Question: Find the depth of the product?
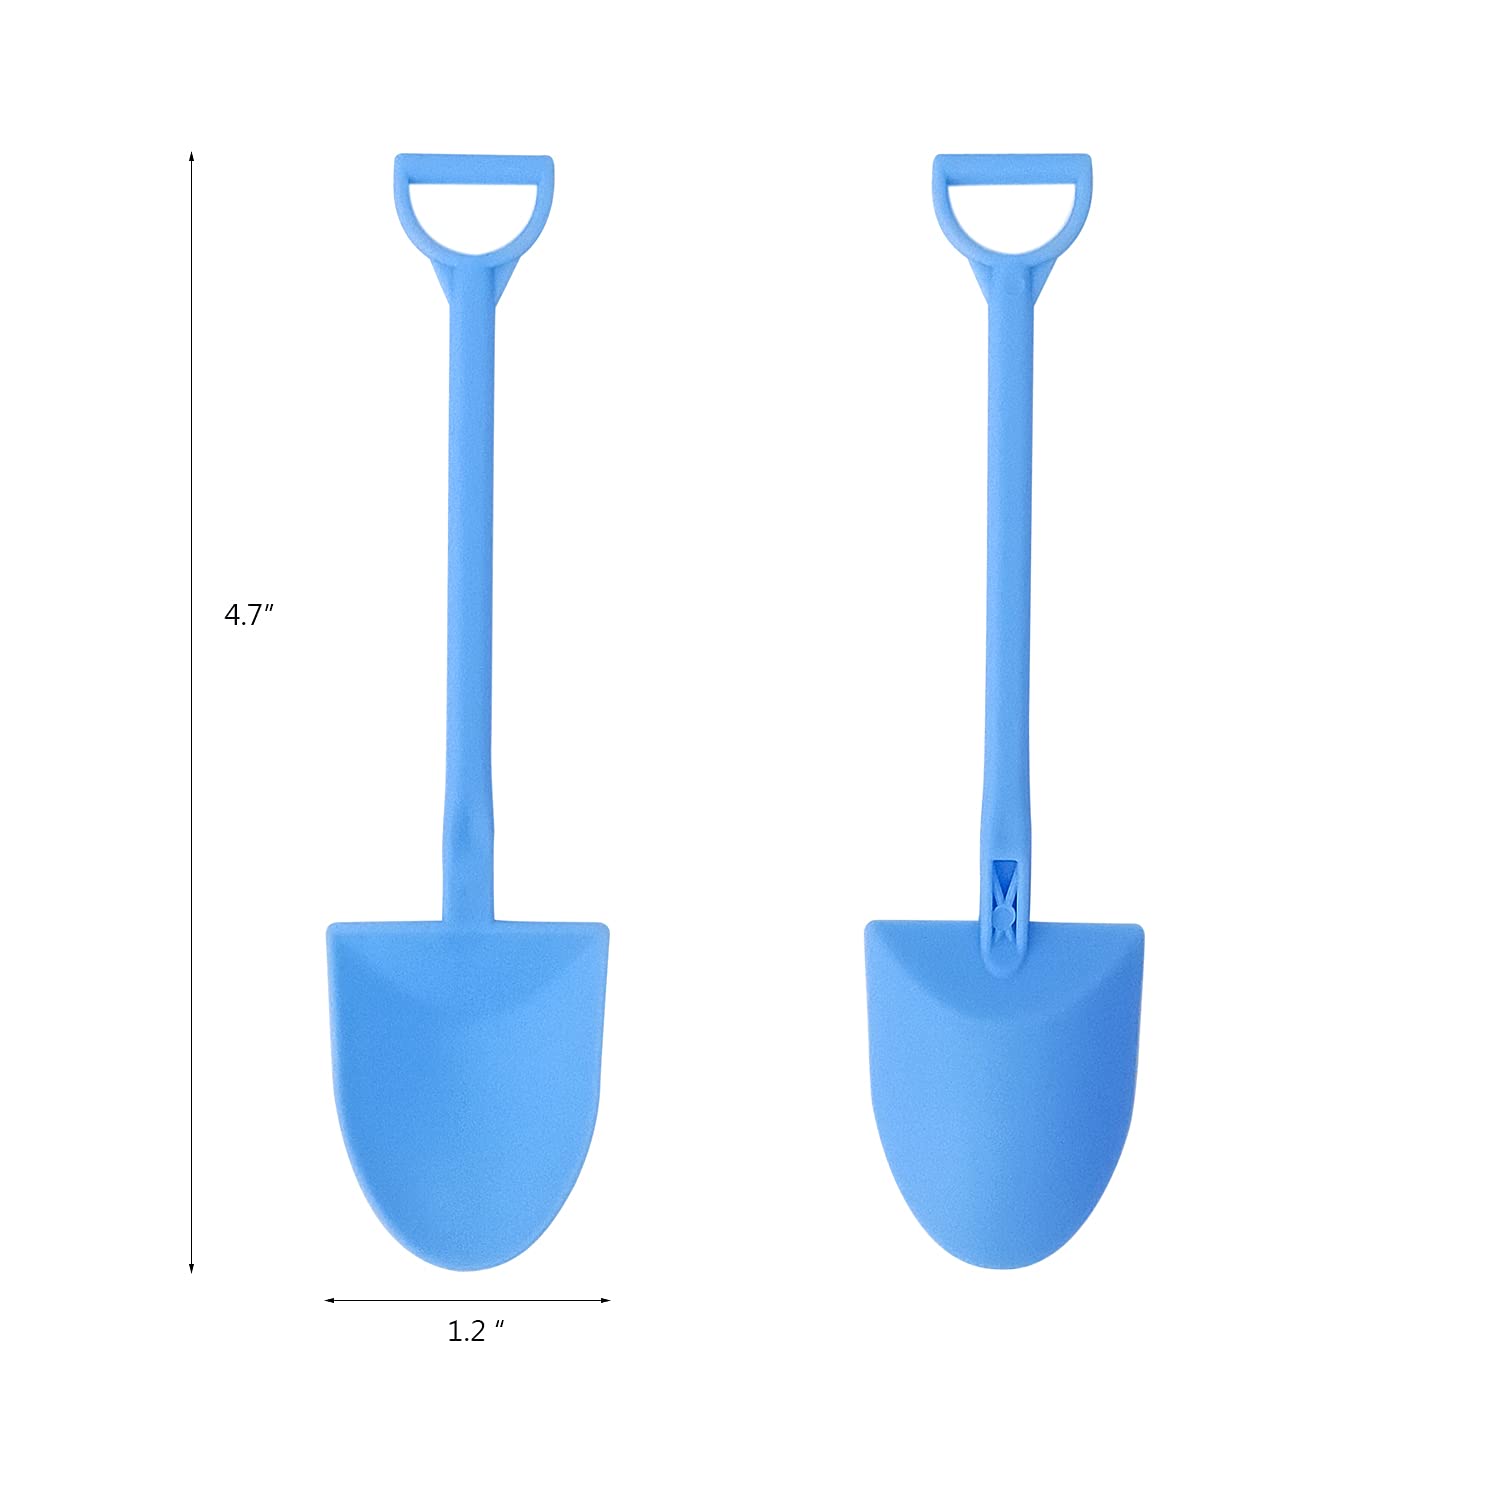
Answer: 4.7 inch